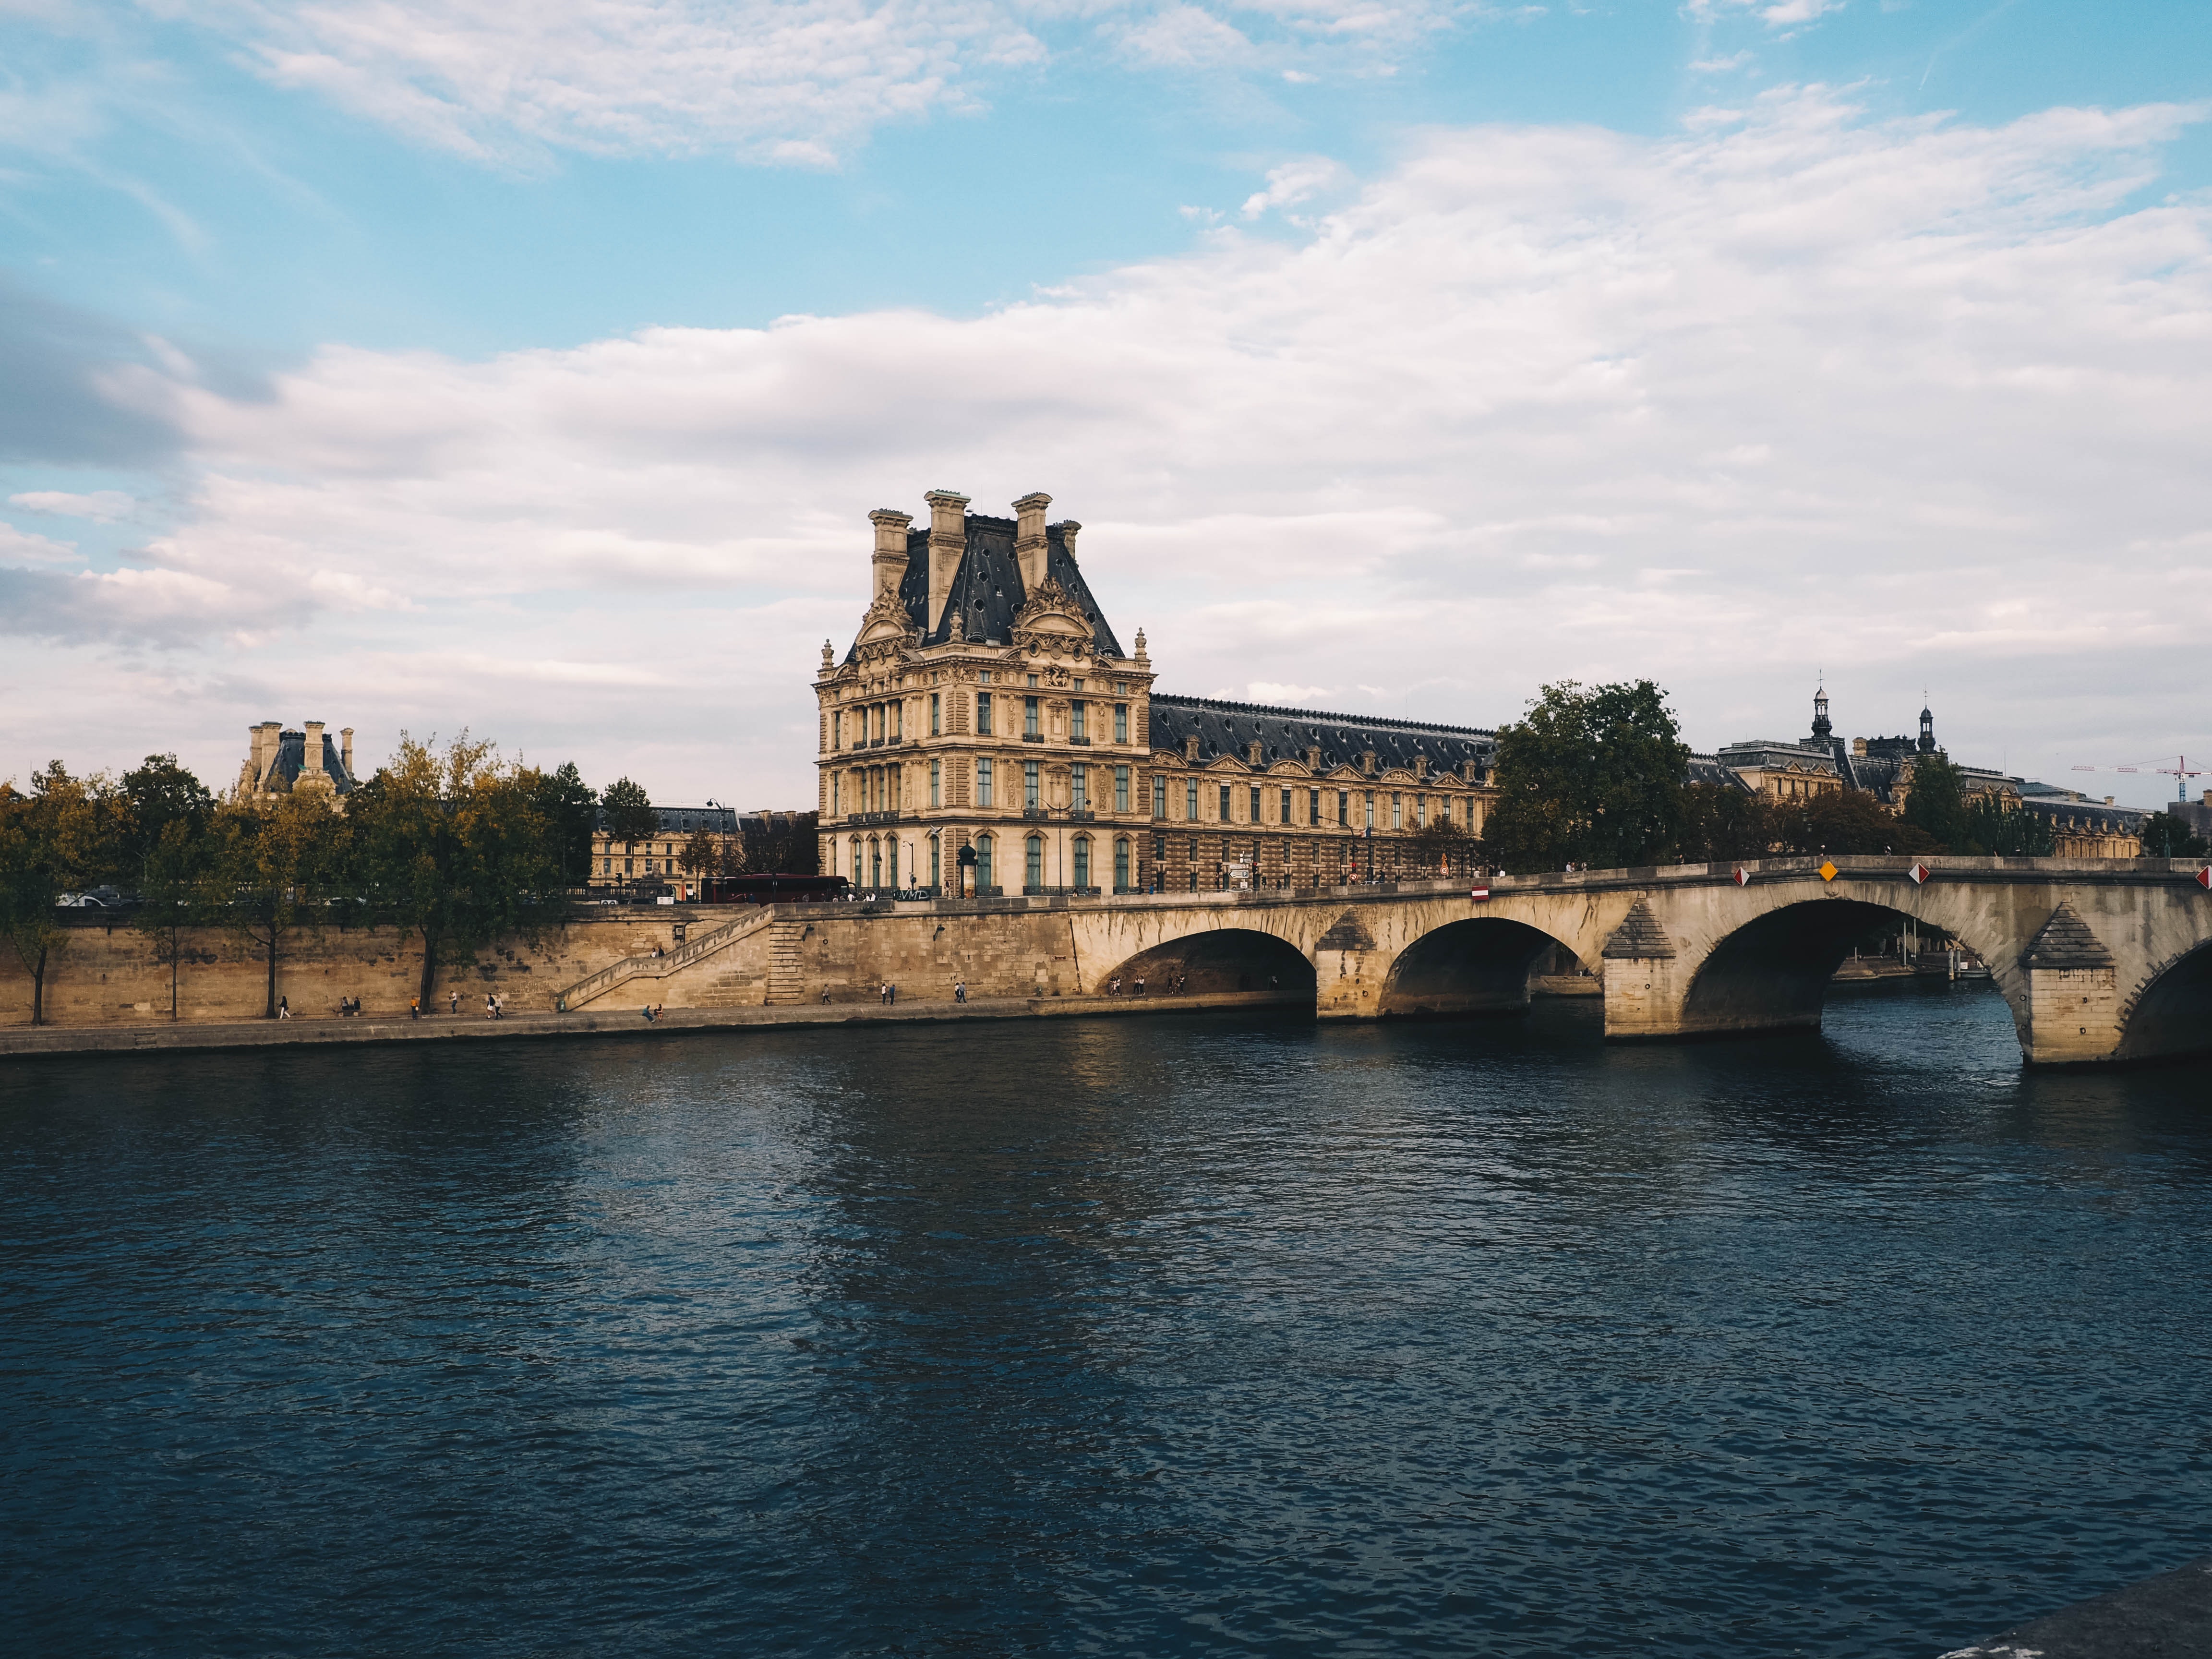
sky, river, water, landmark, bridge, waterway, architecture, cloud, reservoir, watercourse, arch bridge, bank, tree, tourism, building, city, vacation, lake, reflection, moat, nonbuilding structure, castle, arch, channel